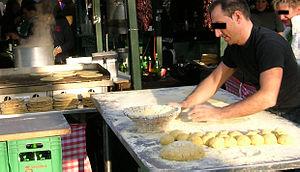
Le talo, est la galette de maïs traditionnelle du Pays basque. En Soule, on l'appelle pastetx.